Flag of Raleigh, North Carolina

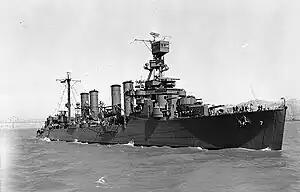
The USS Raleigh (CL-7), which actually had possession of the flag for some time

The idea to create a city flag was first conceived in April 1899. It was decided by the Raleigh Board of Aldermen that a city flag be gifted to the USS Raleigh (C-8), a ship constructed in the Norfolk Naval Shipyard in Portsmouth, Virginia and named after the city. She played an important role during the Spanish–American War. A flag committee was assembled by the board and it soon discussed color choice. During the city's centennial celebration in 1892, red and yellow were the colors most commonly used. The committee decided against using this pair as they were deemed "too Spanish" during a time of war against Spain. Instead, red and white were chosen. Red and white were the colors used for Walter Raleigh's arms and were described as "colors emblematic of Raleigh". In addition, the committee decided that a triband using these colors should be on the flag and also recommended that one side of the flag have an oak tree surrounded by a gold ring with the text "City of Raleigh 1792" and have oak leaves and acorns surrounding the ring.